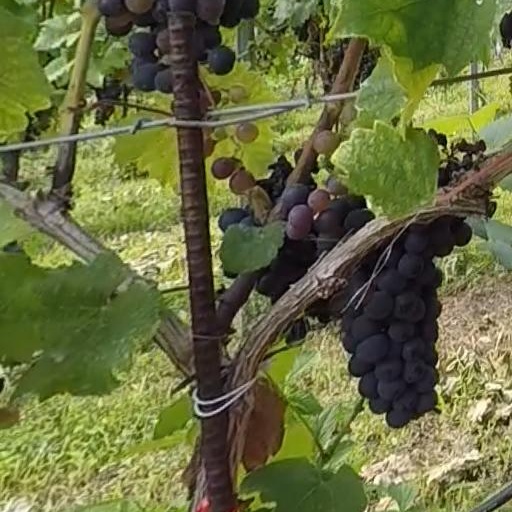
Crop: grape